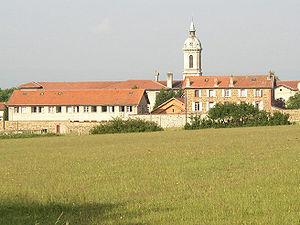
La Famille Saint-Jean regroupe trois congrégations religieuses : les Frères de Saint-Jean, les Sœurs apostoliques de Saint-Jean et les Sœurs contemplatives de Saint-Jean, ainsi que des oblats. Ces communautés, bien que séparées et indépendantes dans leur fonctionnement, partagent une histoire et une spiritualité communes. Elles furent fondées par le Père Marie-Dominique Philippe en 1975 pour les Frères, 1982 pour les Sœurs contemplatives et 1984 pour les Sœurs apostoliques.